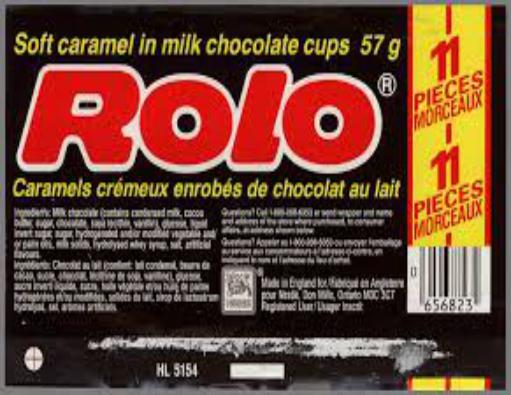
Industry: Food